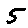
Label: 5